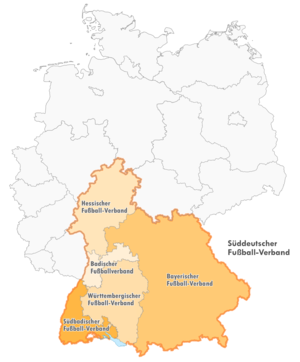
La Fédération de football d’Allemagne du Sud est une fédération régionale de football membre de la DFB.